Unkar Group

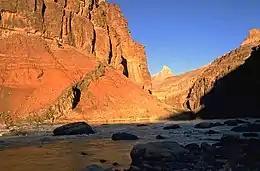
Basalt dike in bright-orange Hakatai Shale along Colorado River at Hance Rapid, river mile 76.5, Grand Canyon.

The Cardenas Basalt is composed mainly of thin discontinuous beds of pahoehoe lava flows of olivine-rich basalt. The lower part of this formation consists of complexly interbedded, thin, and discontinuous beds of basalt, hyaloclastite, and sandstone that form low, talus-covered slopes. The upper unit of the Cardenas Basalt consists of cliff-forming basaltic and andesitic lava flows that are interbedded with beds of breccia, sandstone, and lapillite. No fossils have been found in the Cardenas Basalt. The Cardenas Basalt was formed by the subaerial eruption of basaltic and andesitic magma in wet coastal environments such as river deltas or tidal flats. Angular unconformities of vastly differing magnitudes separate the Cardenas Basalt from the overlying Nankoweap Formation and Tonto Group.